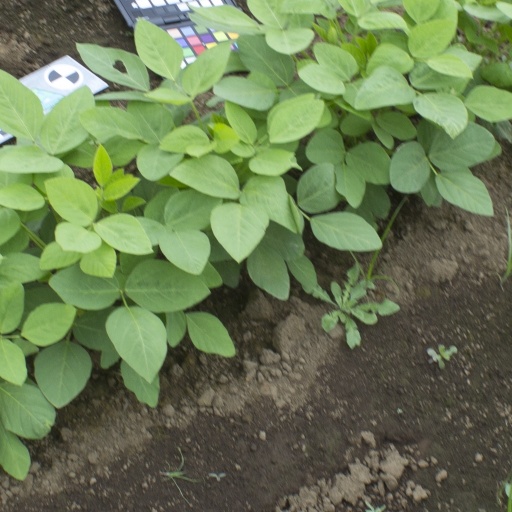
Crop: soybean